Pacific Mall

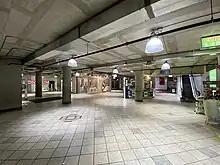
Mall basement

Sources report Pacific Mall as opening either in 1996 or 1997. Its Cantonese name, "太古廣場" (Tai Gu Gwong Cheung), is derived from Pacific Place in Hong Kong. At the time of its opening, Pacific Mall was the only mall of any kind of its scale in Scarborough and Markham. The mall's 715 retail condos were presold by 1993 for an average of $200 per square foot, and were priced from $59,800 to $249,800. A majority of condo buyers originated from Hong Kong, where Pacific Mall units were advertised extensively; many investors purchased units in Pacific Mall in order to fulfill the $250,000 investment requirement of CANIIP.